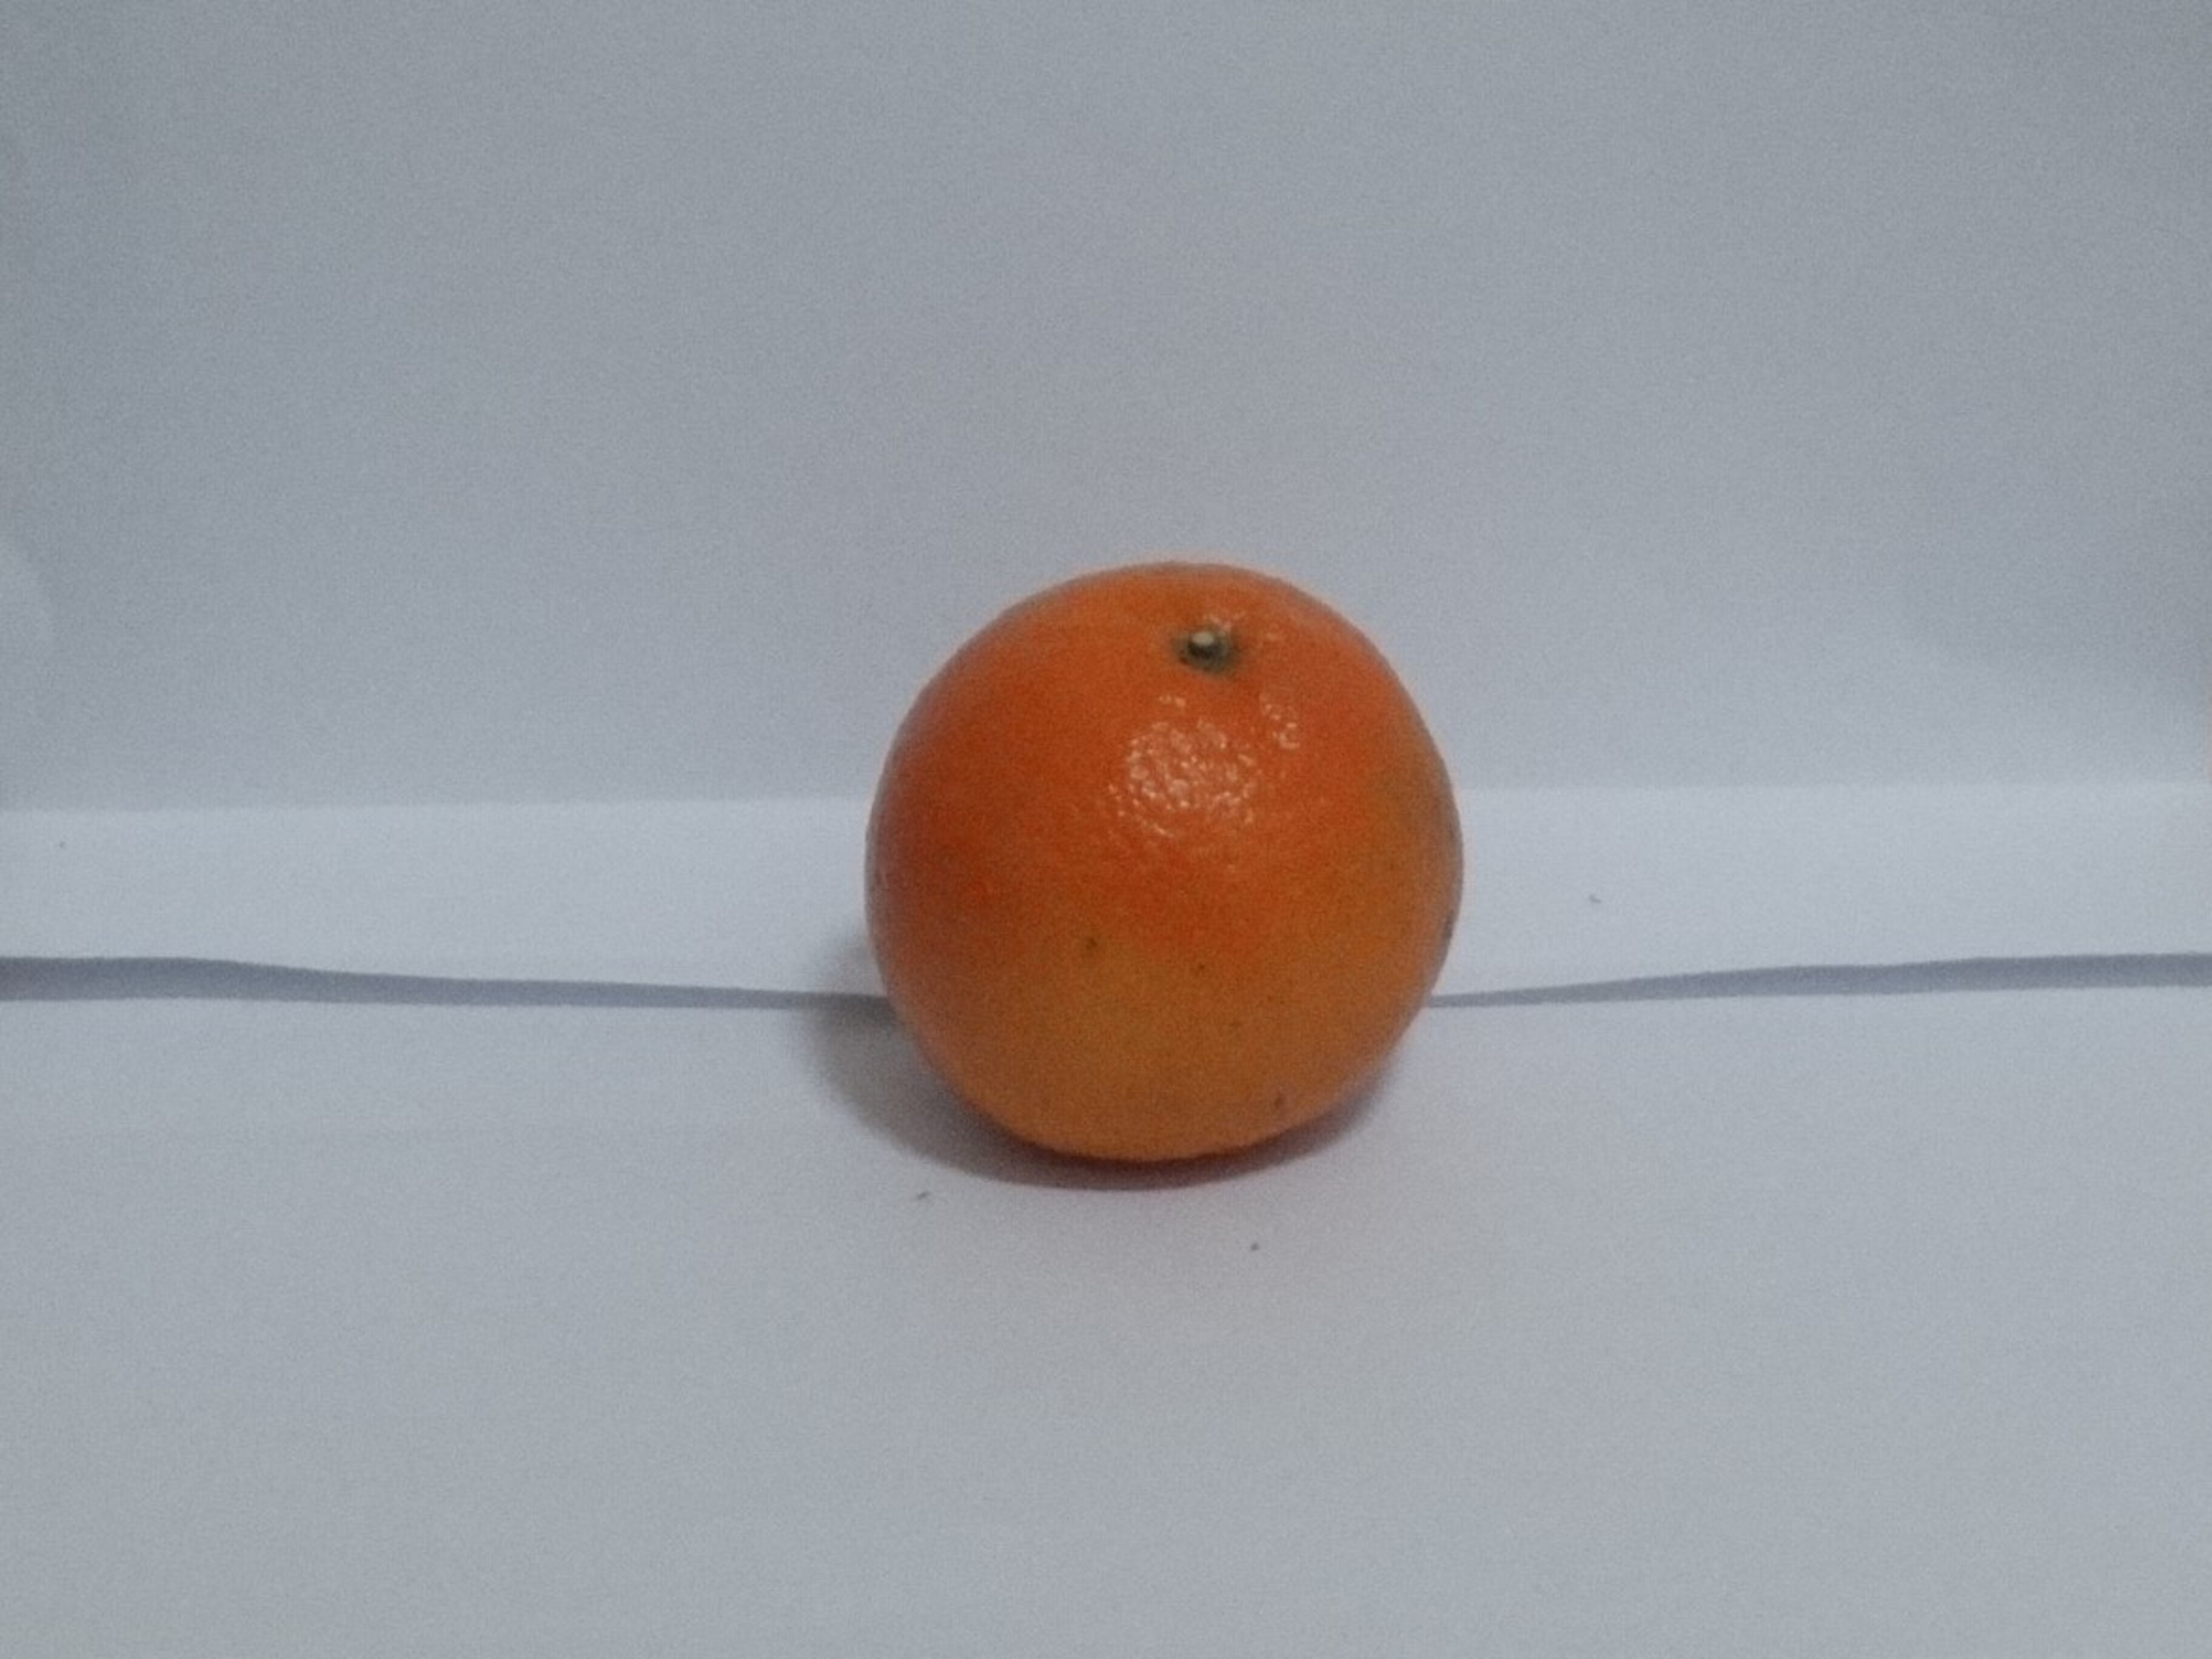
Citrus fruit variety: tankan